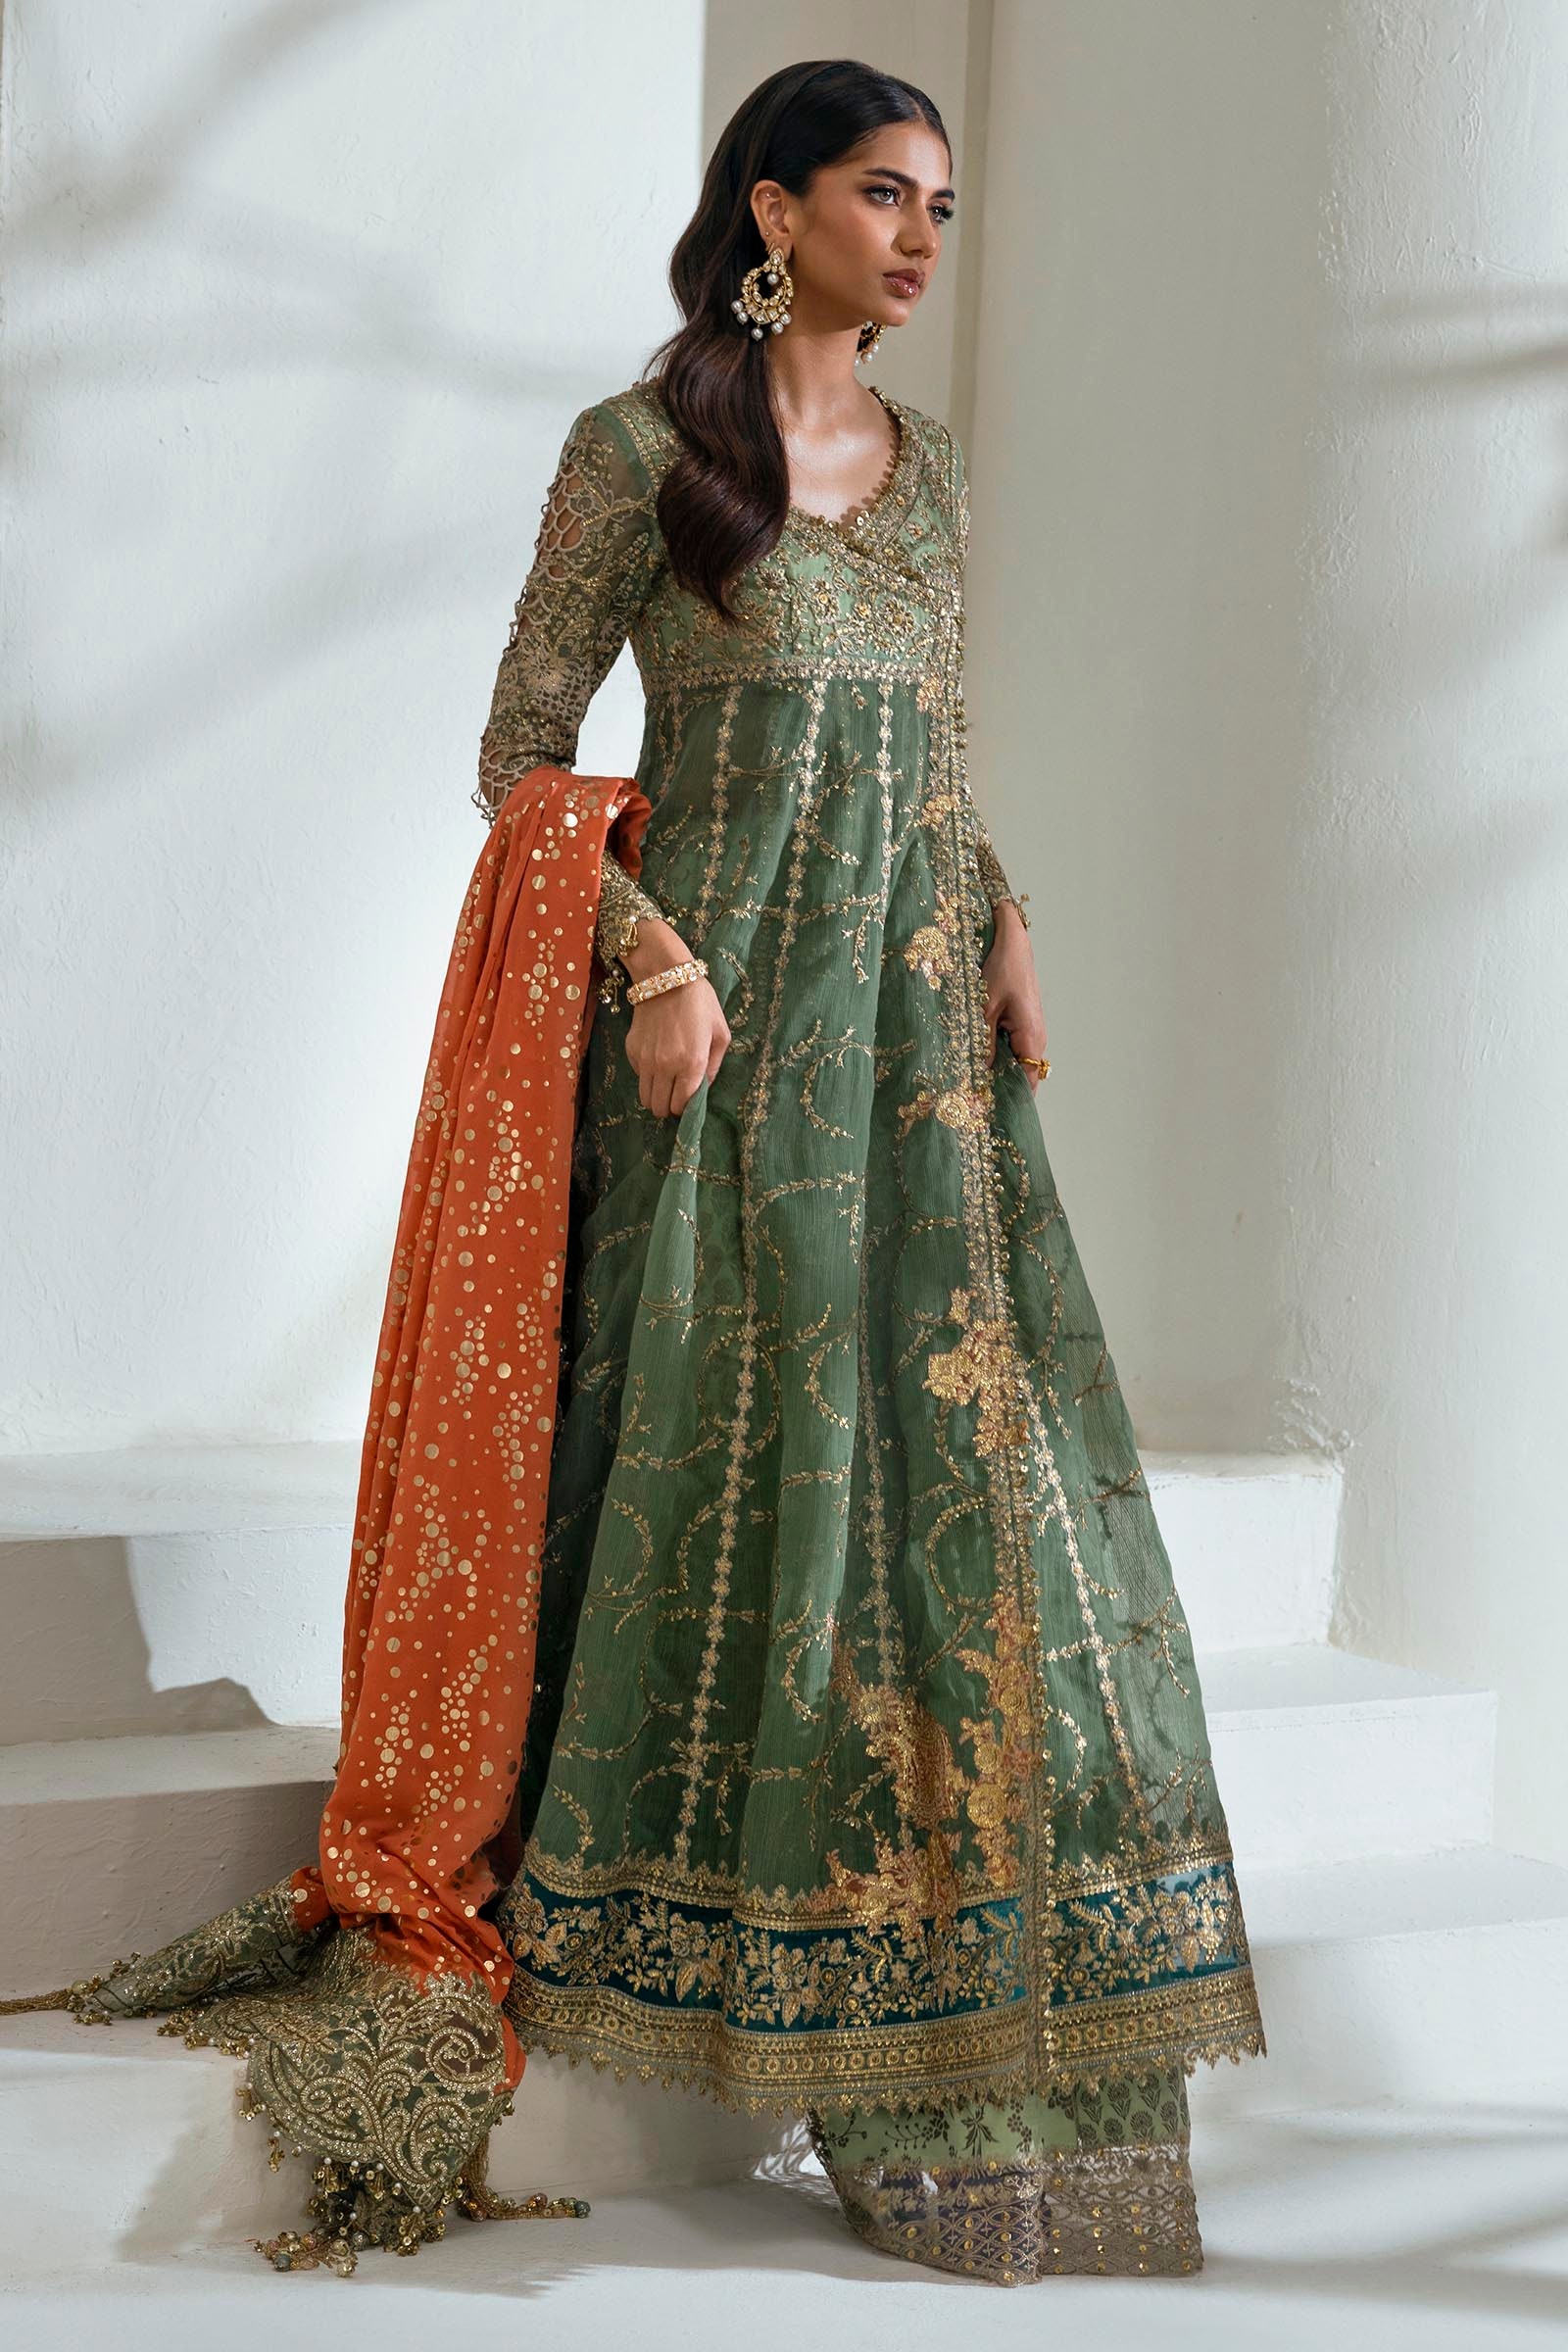
green gold embroidered net long anarkali